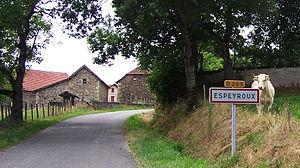
L'entrée du village d'w:fr:Espeyroux. Photo prise de la route D205 à l'est du village.
Espeyroux est une commune française située dans le département du Lot, en région Occitanie. En occitan, elle se nomme Espeiros.